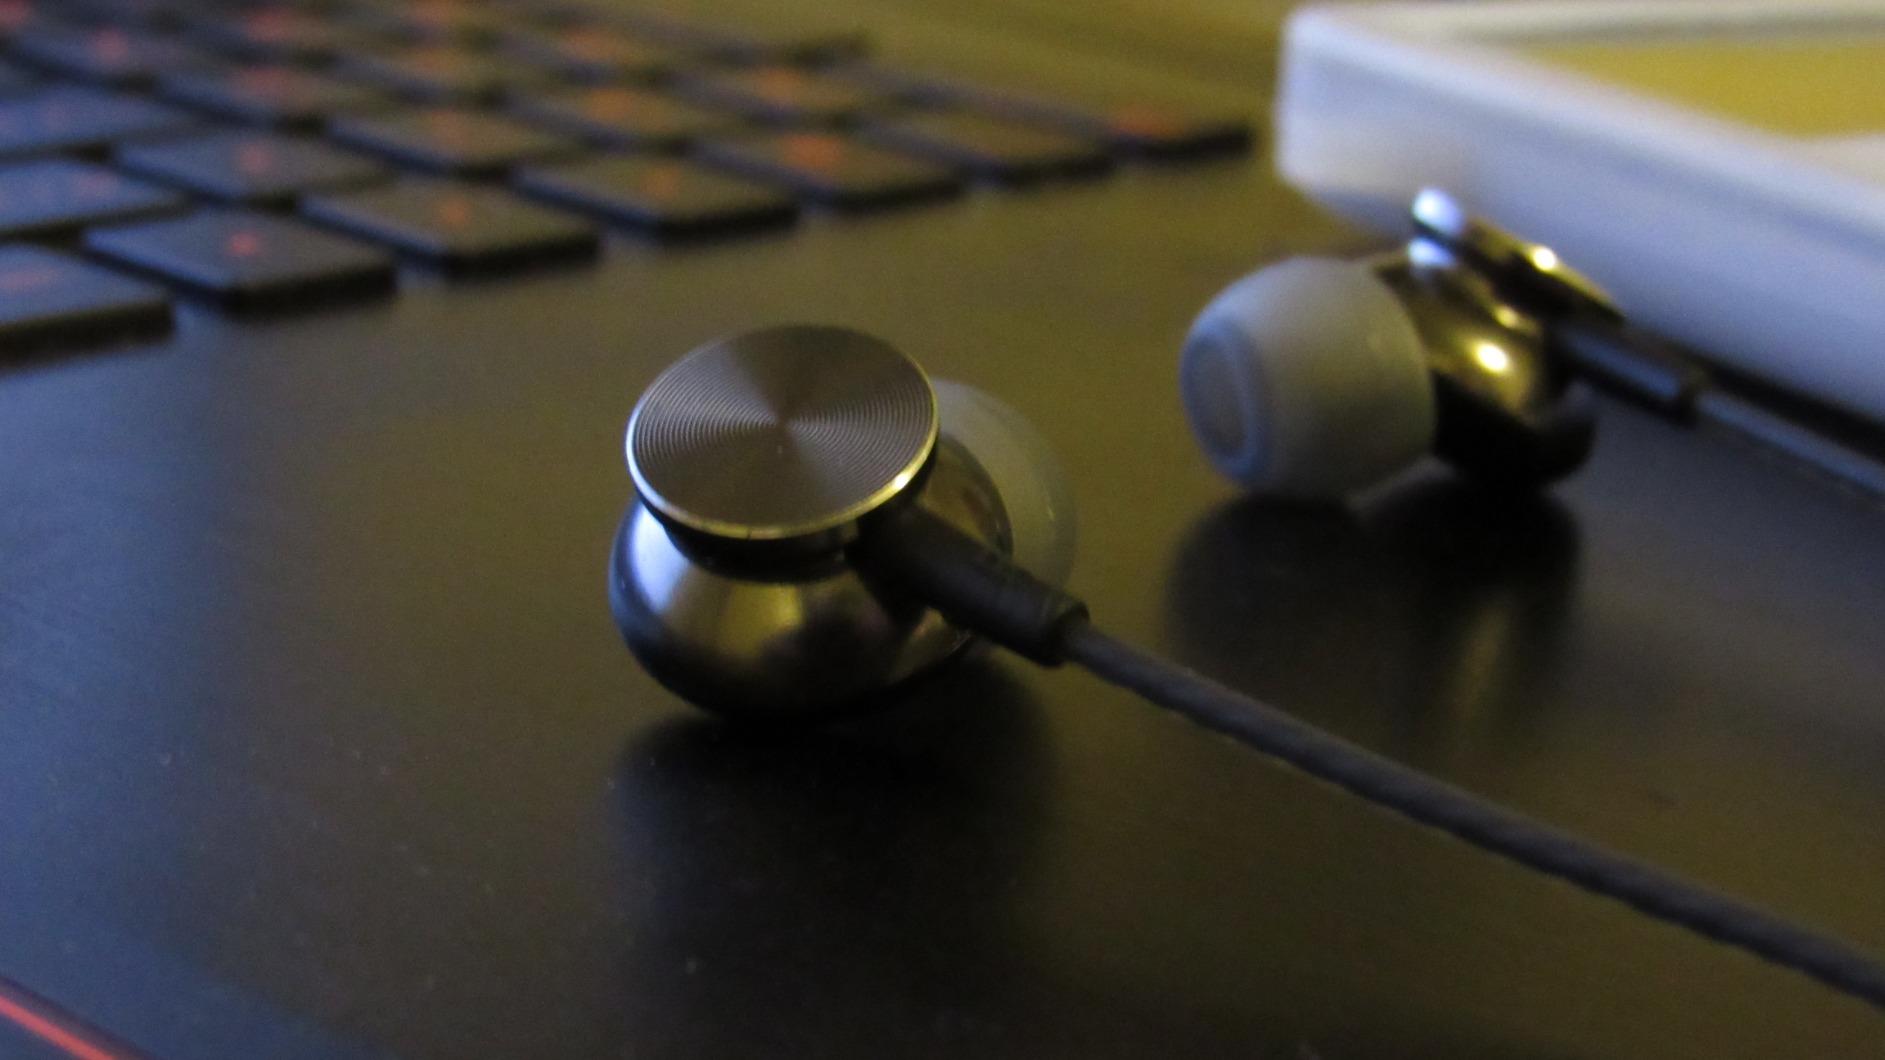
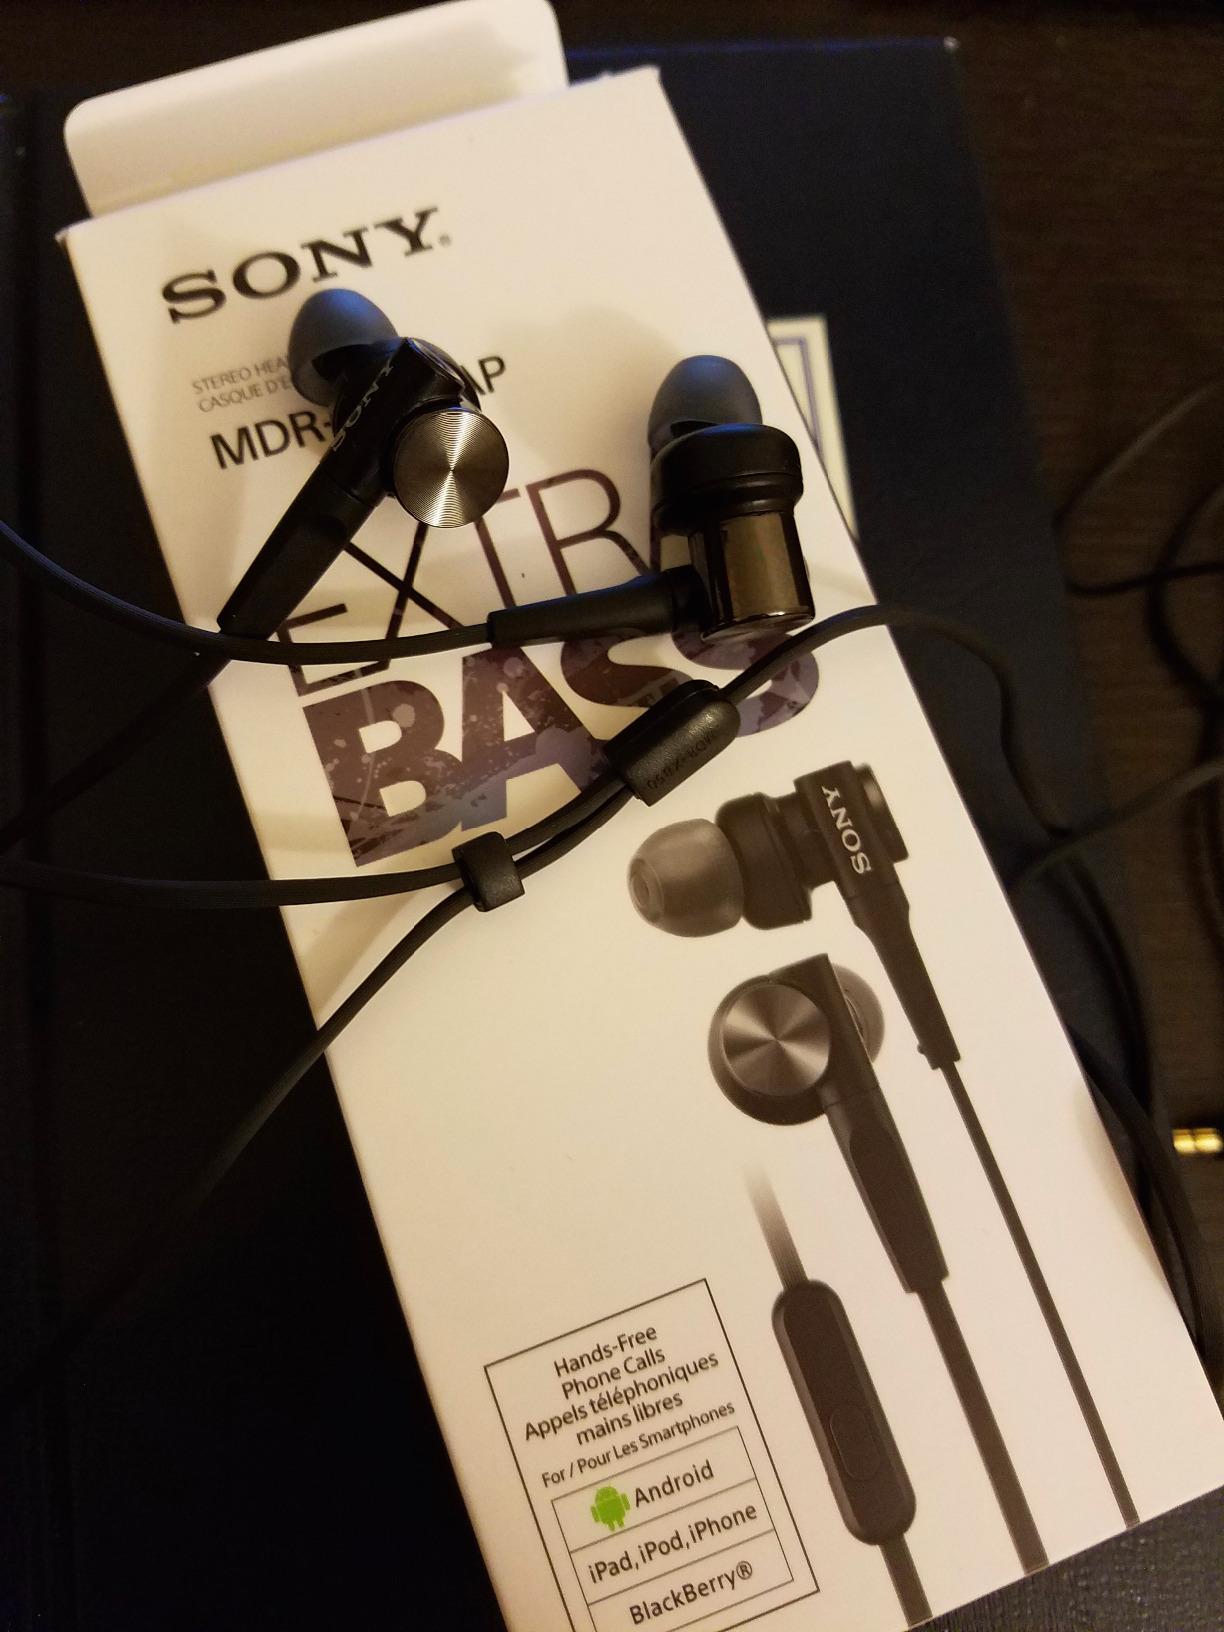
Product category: headphones
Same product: no